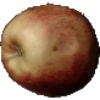
Label: red_apple